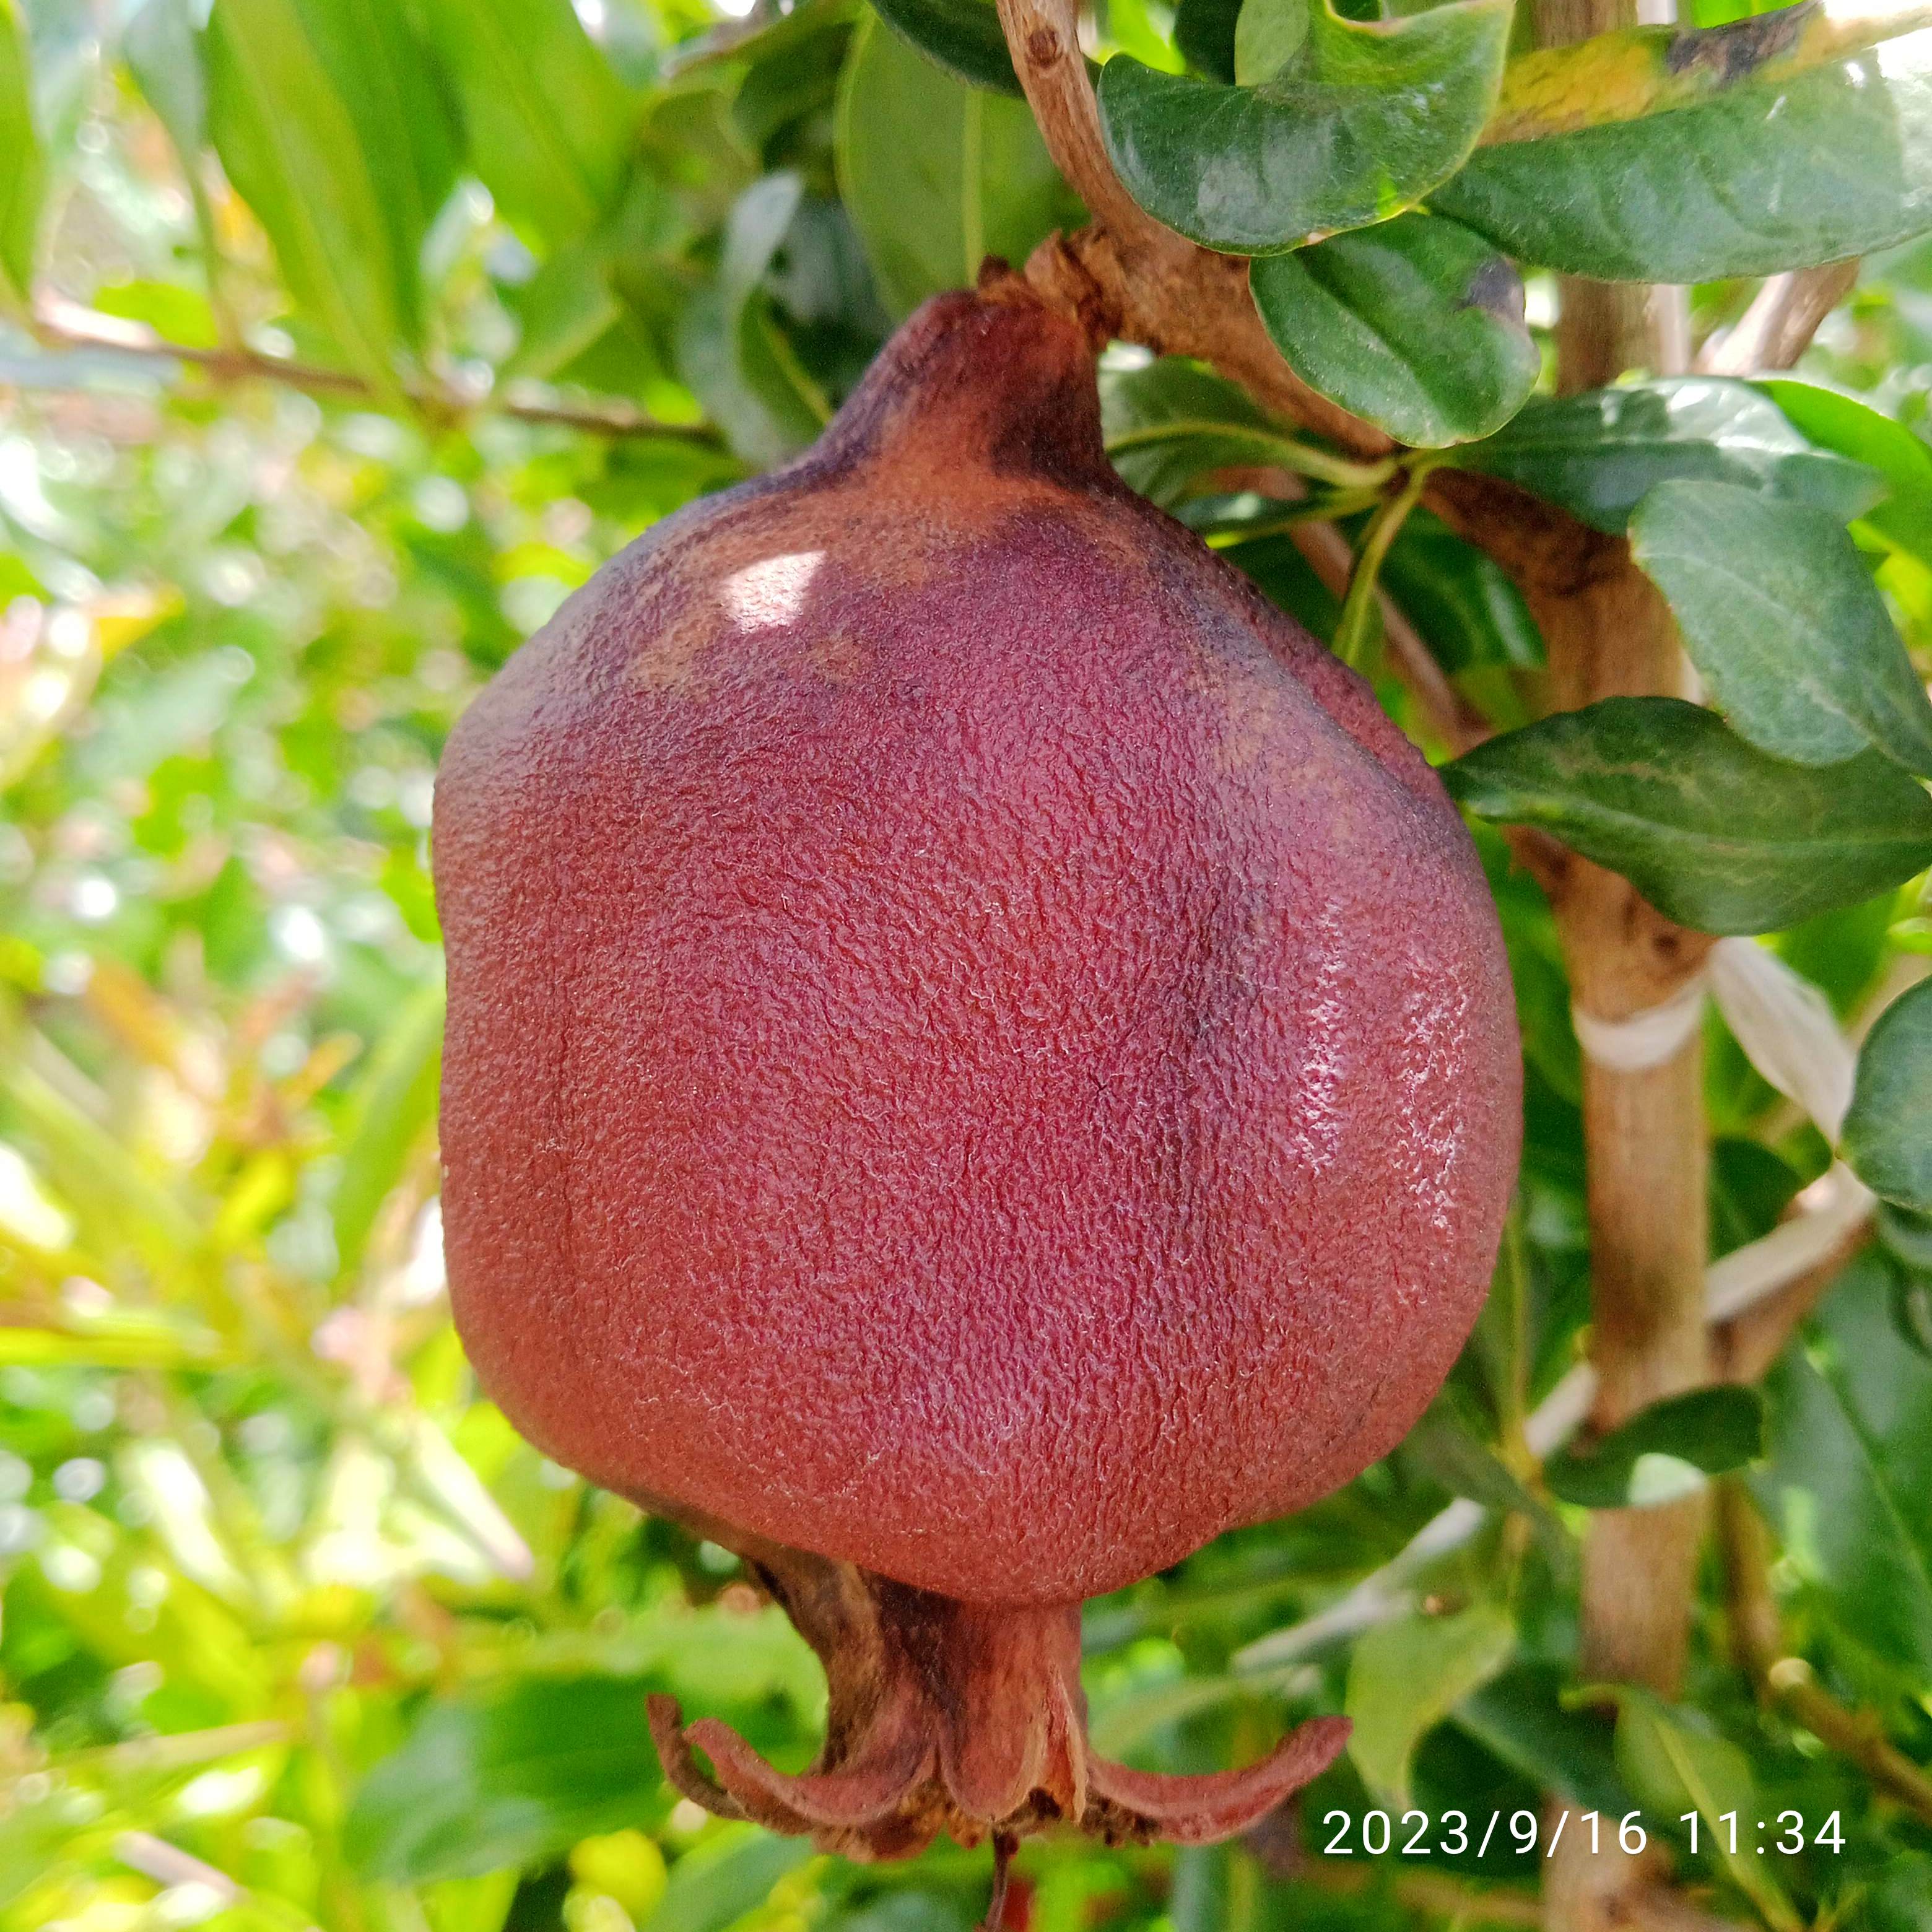
Label: Alternaria